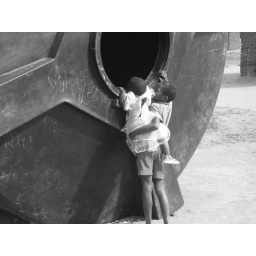
A boy helping his young sister to reach the opening of a large water drum, donated by an NGO.